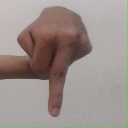
अक्षर: प